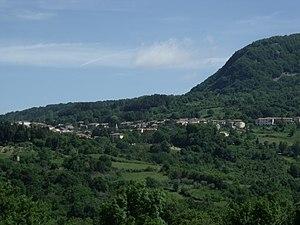
Selvena est une frazione située sur la commune de Castell'Azzara, province de Grosseto, en Toscane, Italie. Au moment du recensement de 2011 sa population était de 480 habitants.